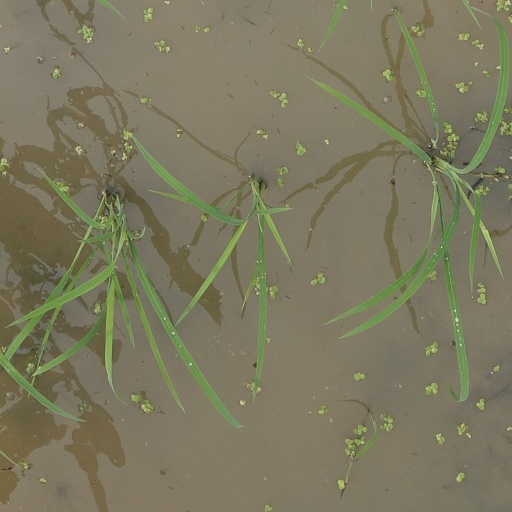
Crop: rice